Dunstable, New Hampshire

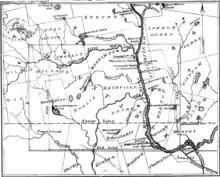
Map of old Dunstable, 1846

Dunstable, New Hampshire was a town located in Hillsborough County, New Hampshire. It has been divided into several current cities and towns, including Nashua, Hollis, Hudson, Litchfield, and Merrimack.